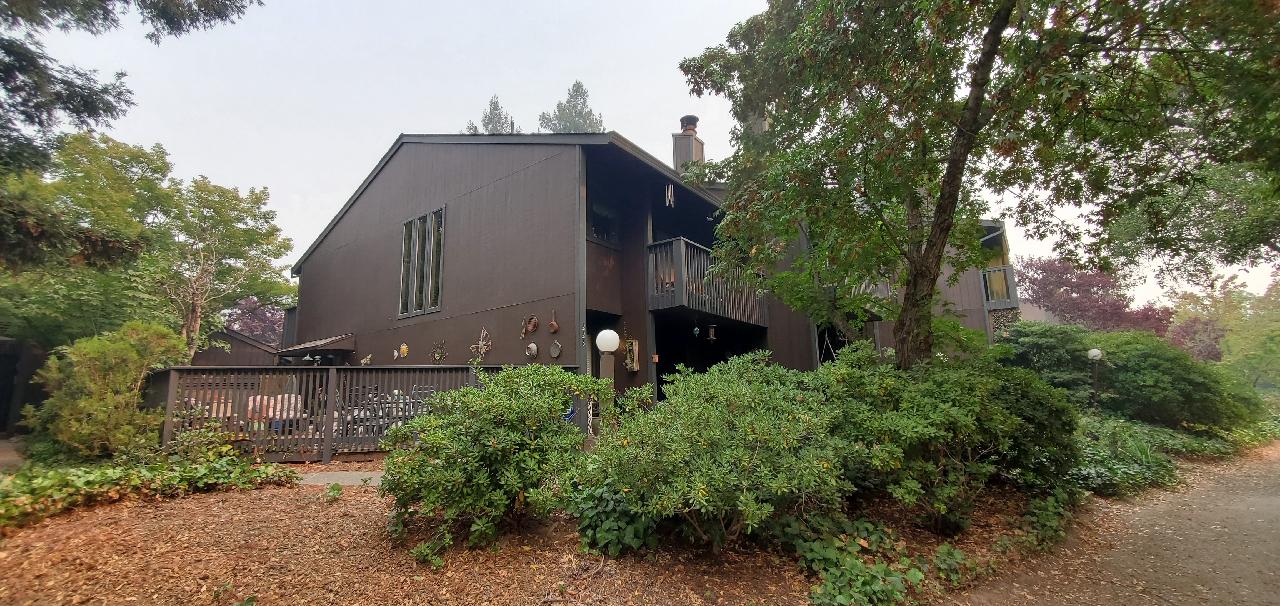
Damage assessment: no_damage